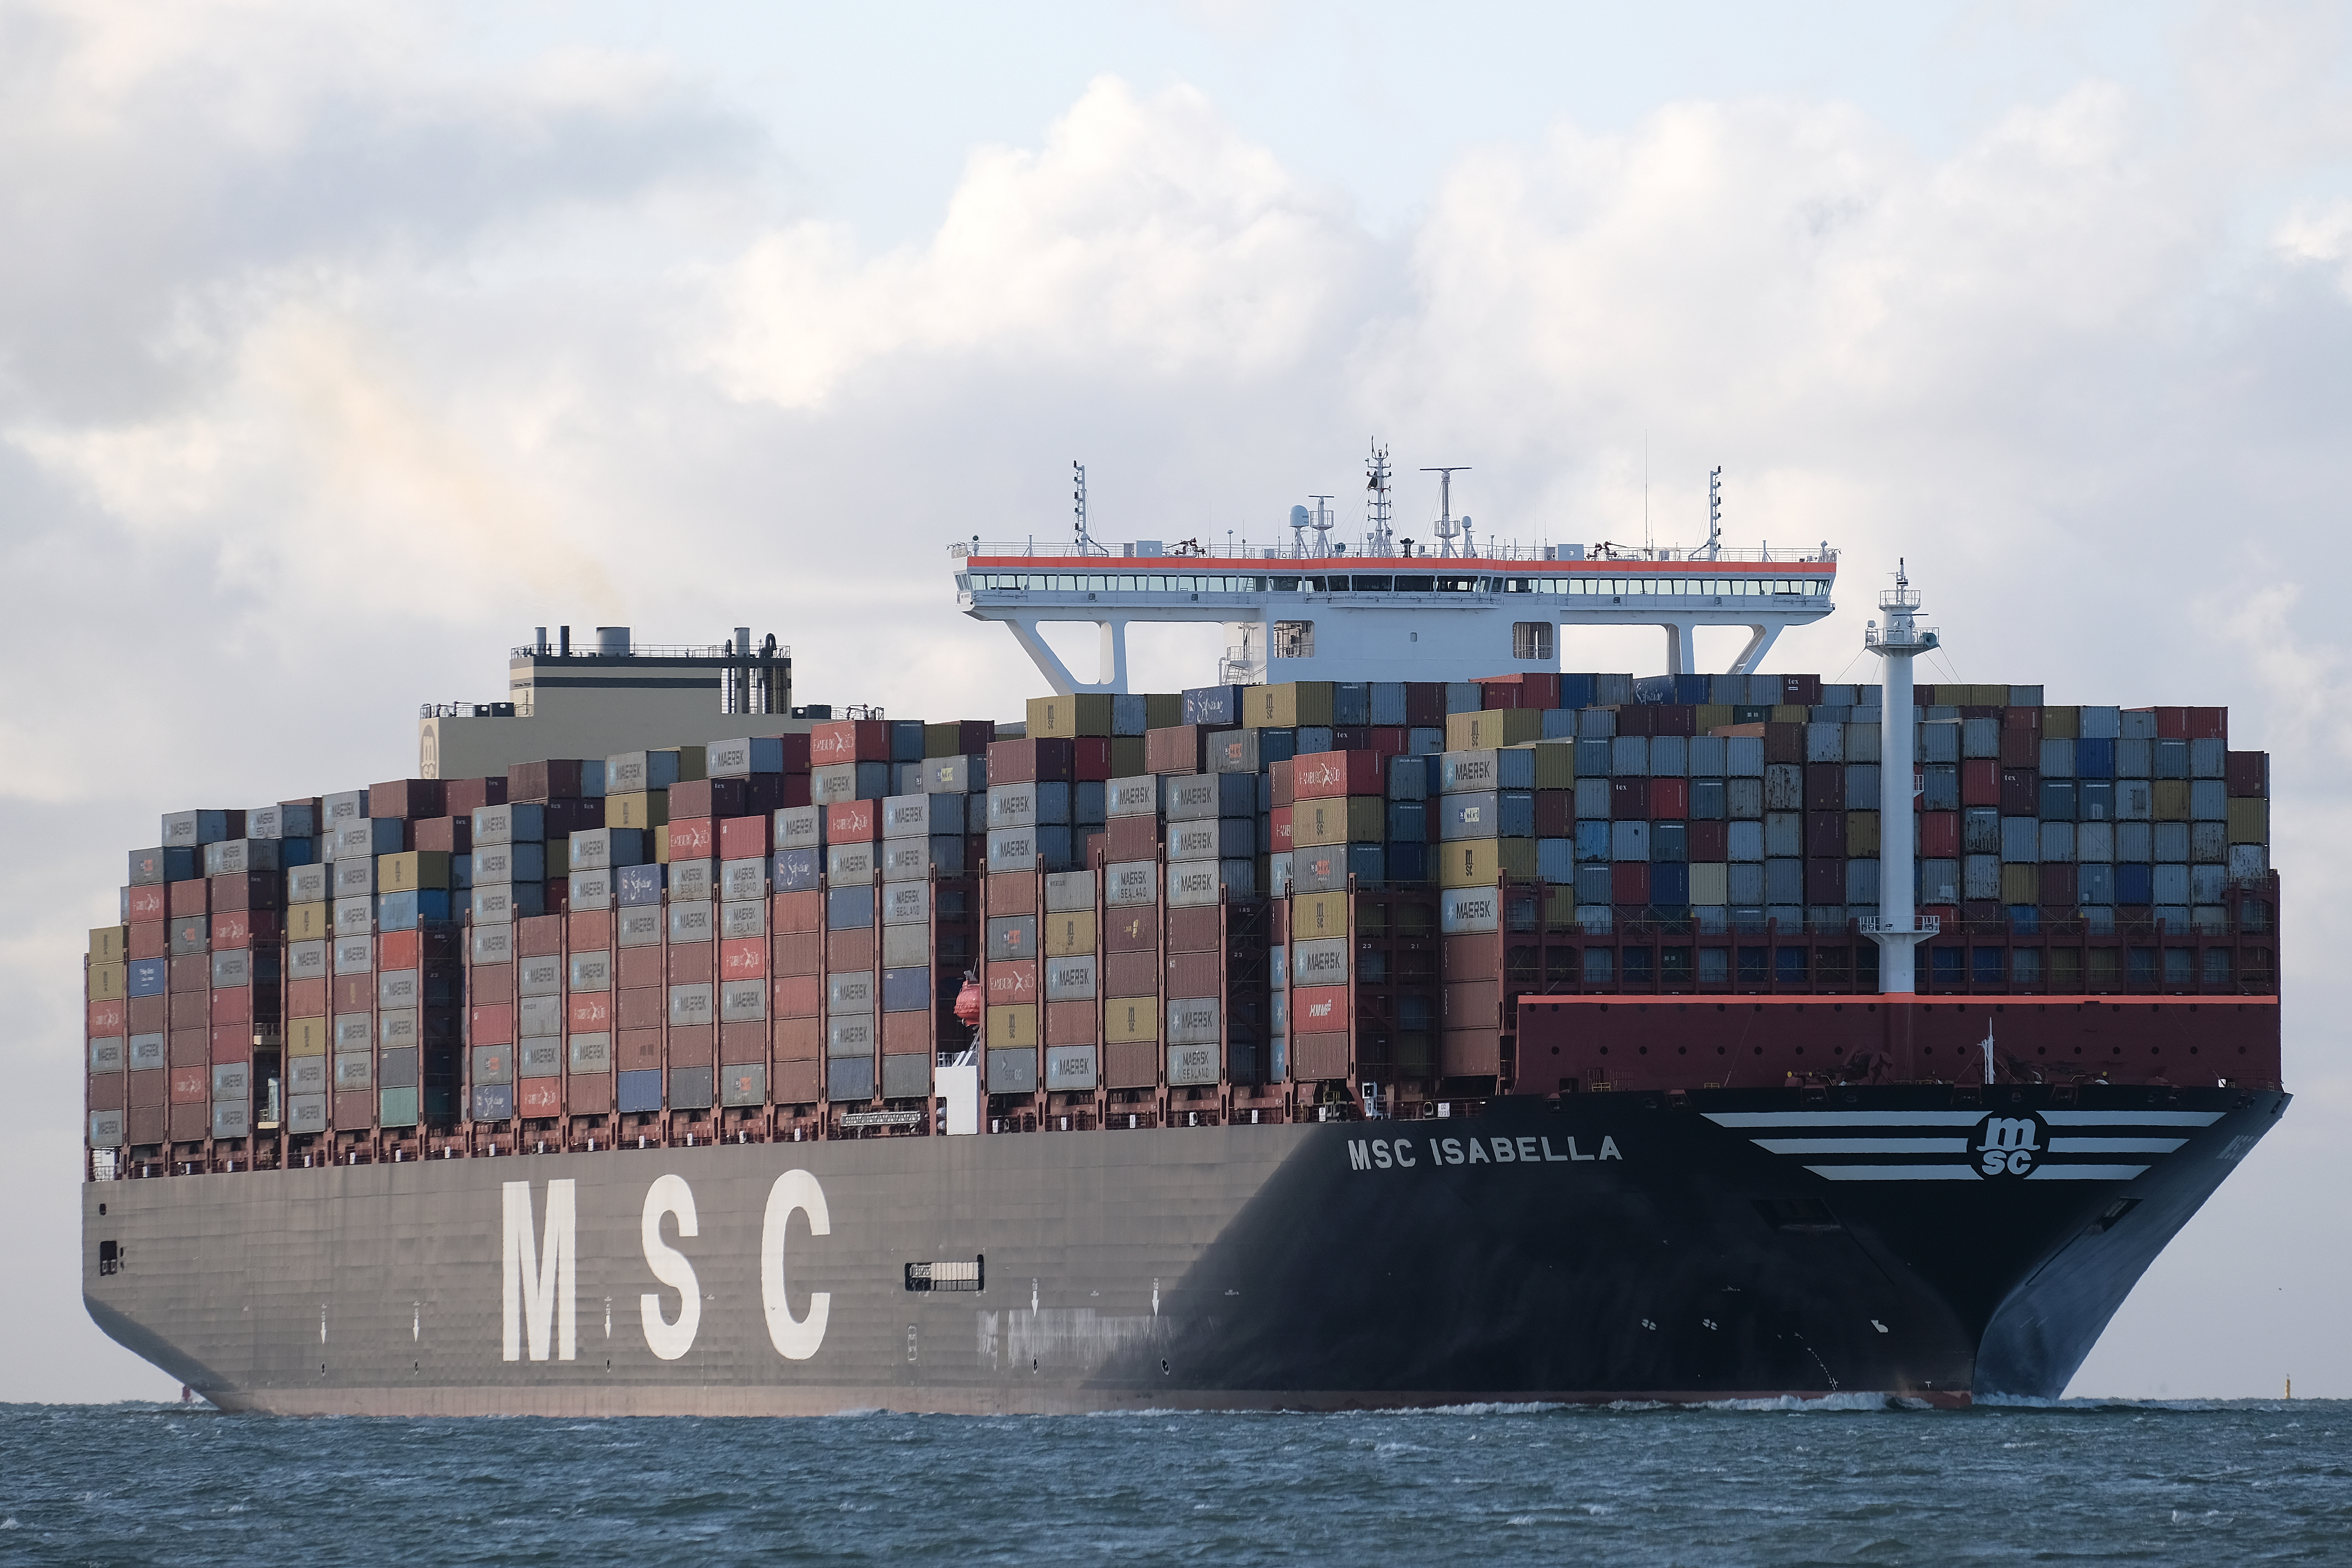
msc, isabella, ship, vessel, container ship, water transportation, Feeder ship, panamax, vehicle, freight transport, boat, transport, shipping container, bulk carrier, cargo ship, watercraft, lighter aboard ship, roll on roll off, cargo, waterway, channel, heavy lift ship, naval architecture, Handymax, Aframax, reefer ship, Suezmax, tank ship